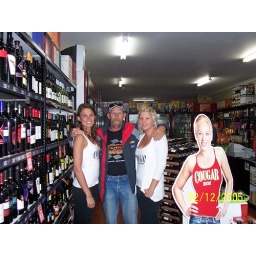
with the cougar girls at my local bottle shop in hoppers crossing